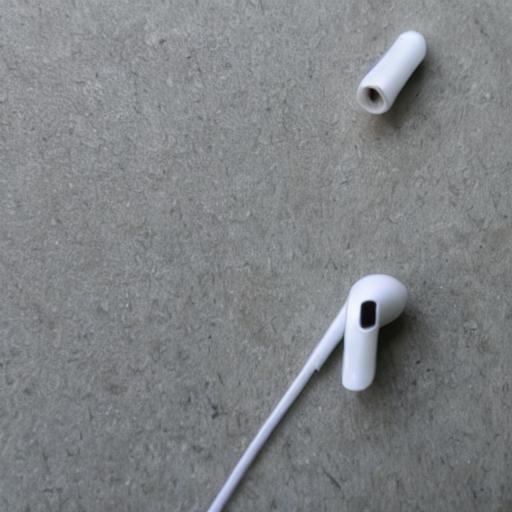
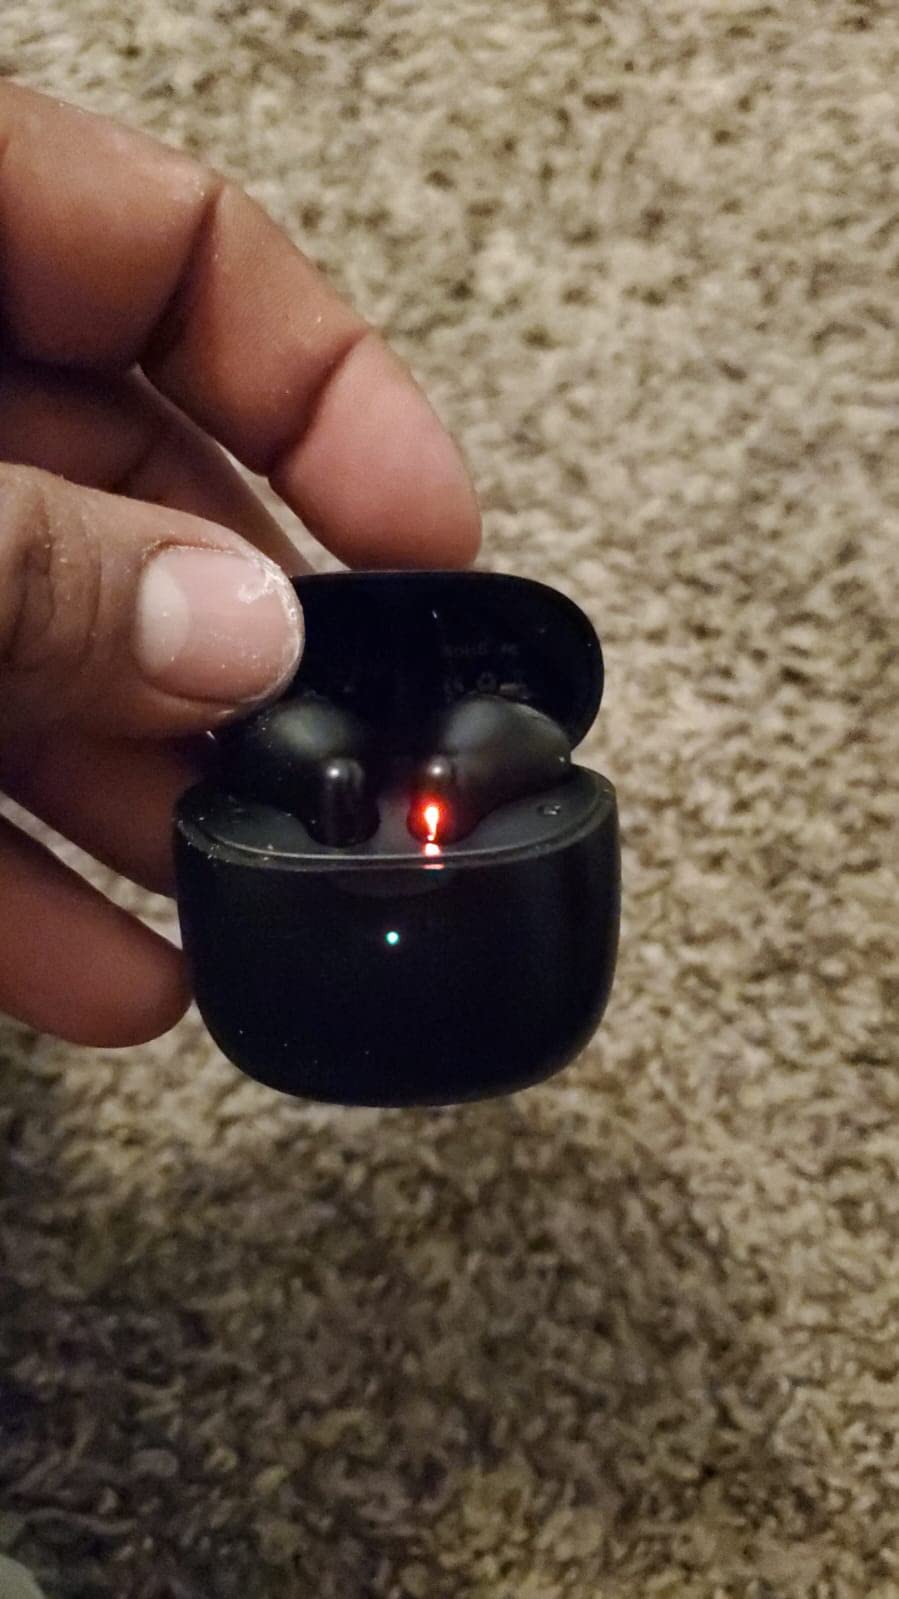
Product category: earbuds
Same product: no